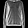
Label: Pullover